Ramachandra Tondaiman

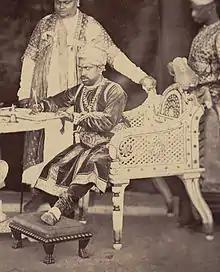
Seated in his palace, 1858

Raja Sri Brahdamba Dasa Raja Ramachandra Tondaiman Bahadur (20 October 1829 – 15 April 1886) was the ruler of princely state of Pudukkottai from 13 July 1839 to 15 April 1886.